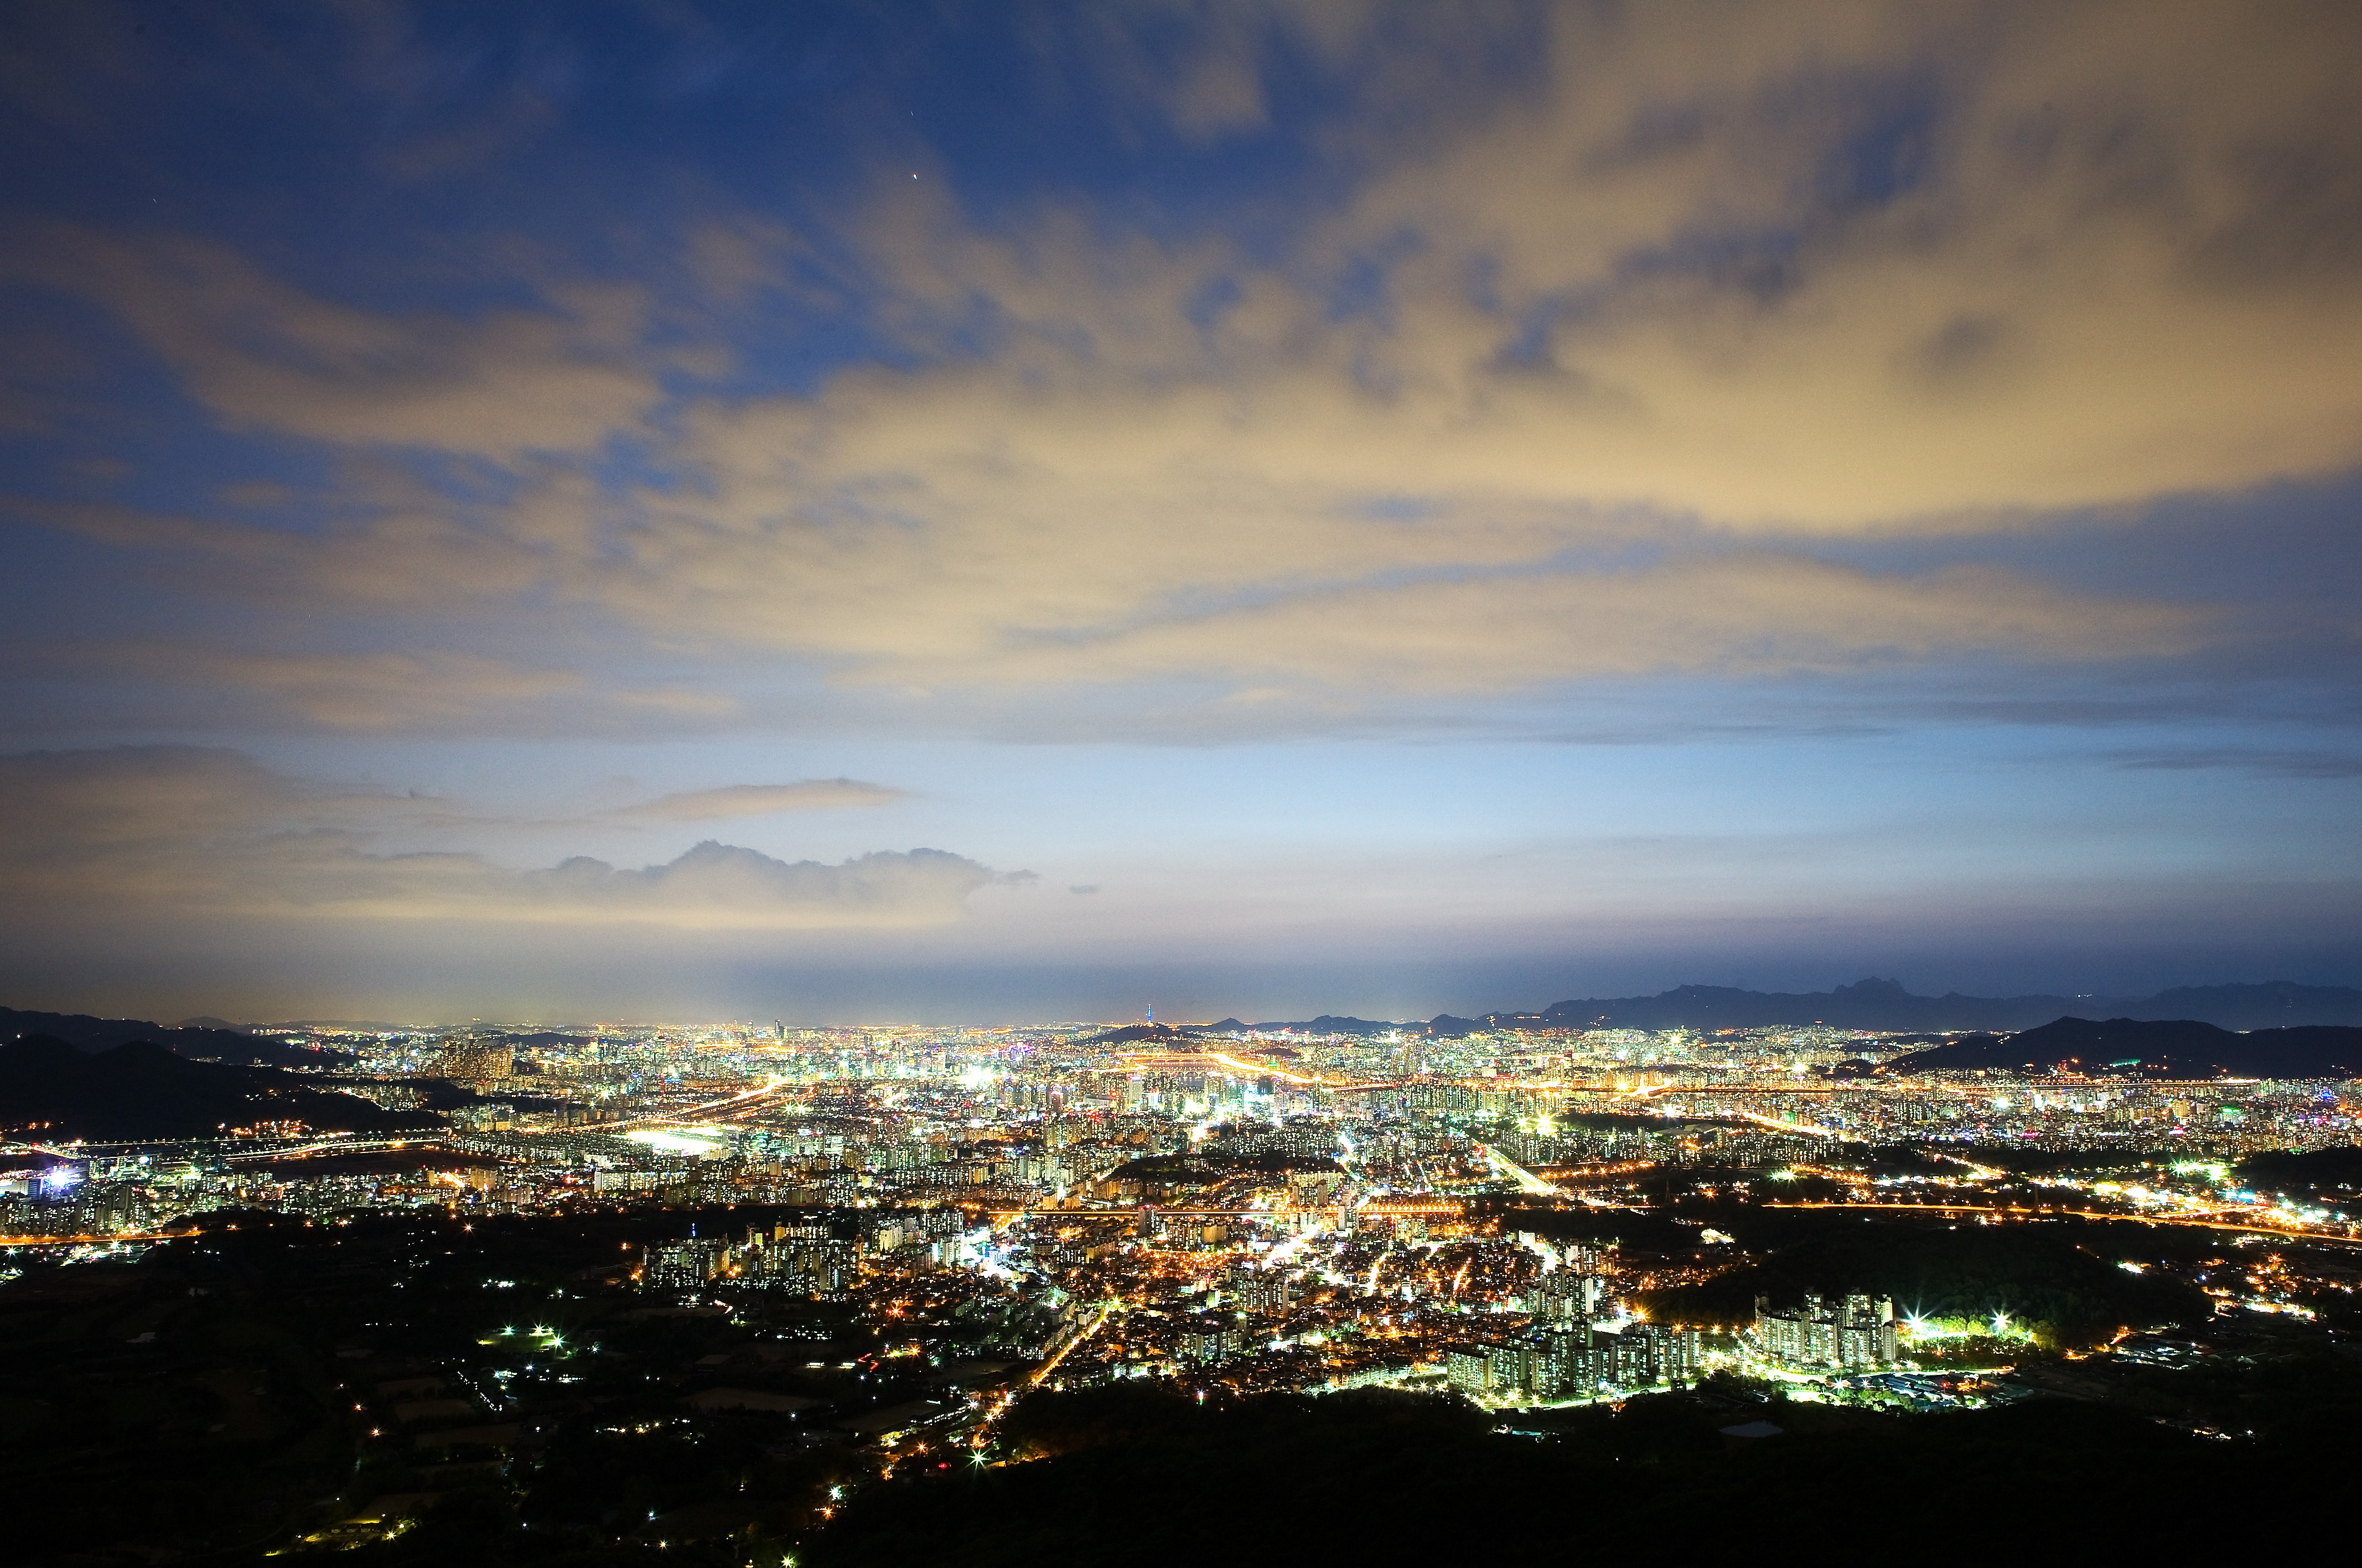
sea, coast, horizon, cloud, sky, sunrise, sunset, skyline, night, sunlight, morning, dawn, city, cityscape, panorama, dusk, evening, reflection, glow, lighting, modern, in the evening, korea, night view, seoul, afterglow, night photography, republic of korea, the night sky, namsan tower, night scenery, a night view of seoul, human settlement, atmosphere of earth